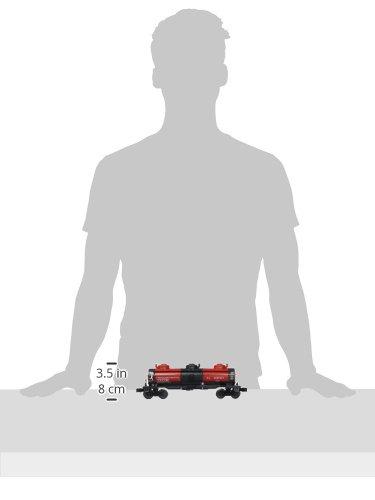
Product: Williams By Bachmann Transcontinental Oil O Scale 3Dome Tank Car
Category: Toys & Games | Hobbies | Trains & Accessories | Train Cars | Freight Cars | Tank Cars
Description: Rolling Stock to expand your 3 Rail Layout.
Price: $54.44